Cerebral hemisphere

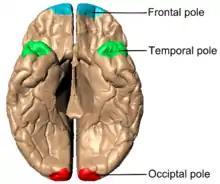
Poles of cerebral hemispheres

There are three poles of the cerebrum: the occipital pole, the frontal pole, and the temporal pole. The occipital pole is the posterior end of each occipital lobe in each hemisphere. It is more pointed than the rounder frontal pole. The frontal pole is at the frontmost part of the frontal lobe in each hemisphere, and is more rounded than the occipital pole. The temporal pole is located between the frontal and occipital poles, and sits in the anterior part of middle cranial fossa in each temporal lobe.